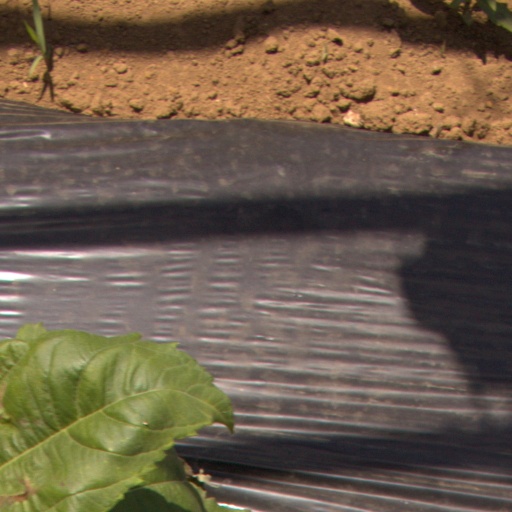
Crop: Jerusalem artichoke